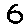
Label: 6